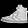
Label: Sneaker